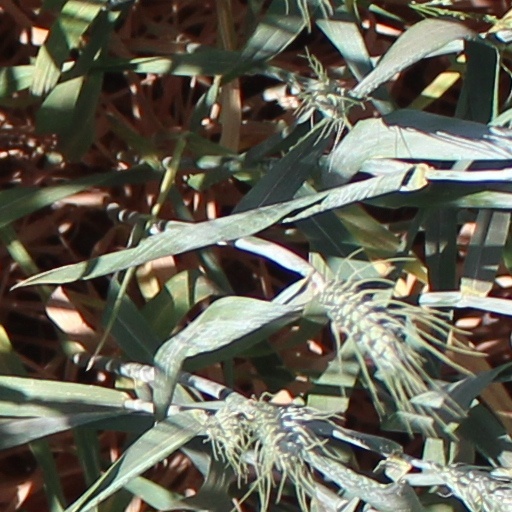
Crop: wheat